A Game at Chess

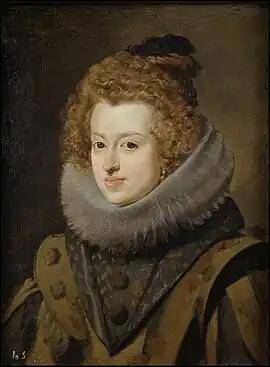
Maria Anna of Spain, model for the Black Queen

The White Queen's Pawn enters reading the manual given to her by the Jesuit Black Bishop's Pawn. As she reads to herself, the Black Bishop's Pawn enters and finds a letter addressed to him from the Black King. The Black King thanks the Jesuit for his work in corrupting the White Queen's Pawn, but states his desire to seduce the White Queen herself. The Jesuit Black Bishop's Pawn says he will help the King, but only after he has satisfied his own desire.